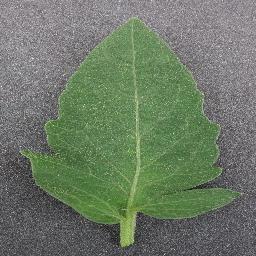
Label: Tomato___healthy